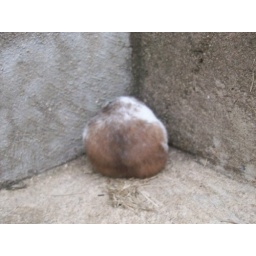
Choc sitting in the corner on the steps outside_the lines making the corner also make a peace sign :3